Marcus Martin (architect)

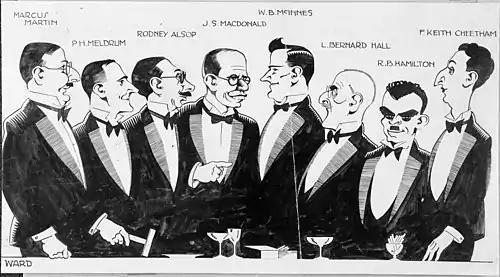
Melbourne's T-Square Club

Martin was concerned about architecture that groaned under the weight of irrelevant classic detail and was impressed by modern architecture that was free from artificiality. He believed that the welfare of mankind should be an architect's first consideration, as well as building and planning for the future.